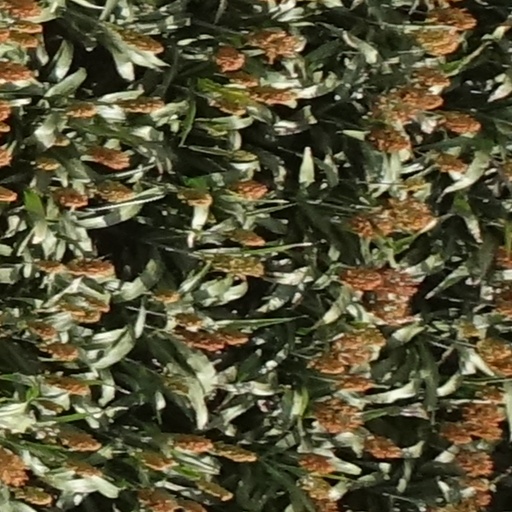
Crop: sorghum